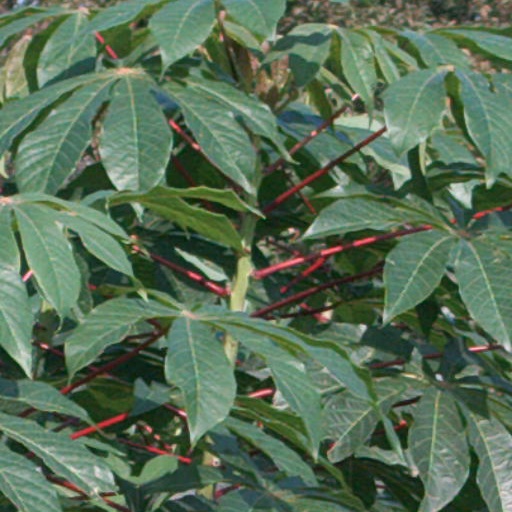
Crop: cassava